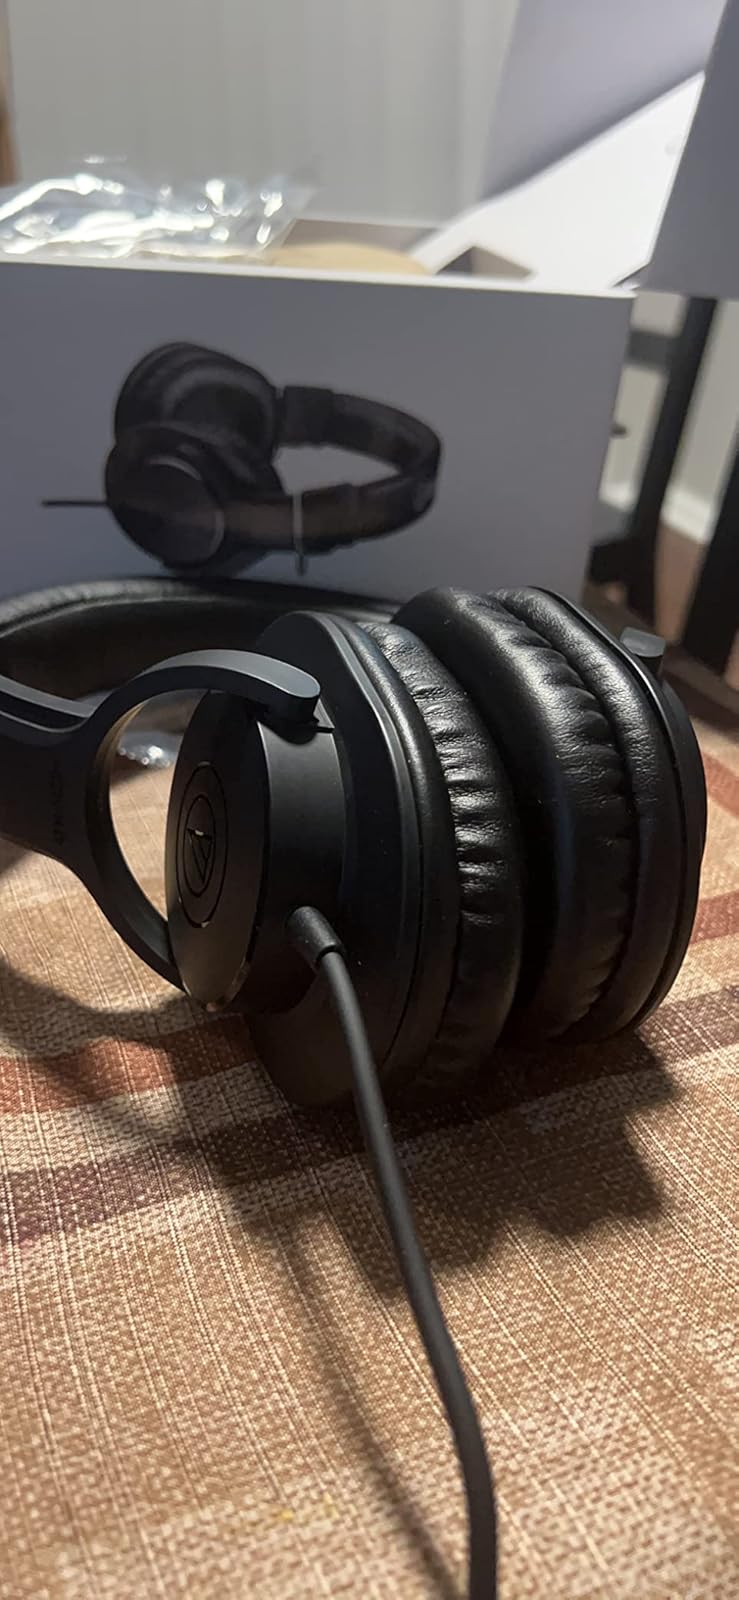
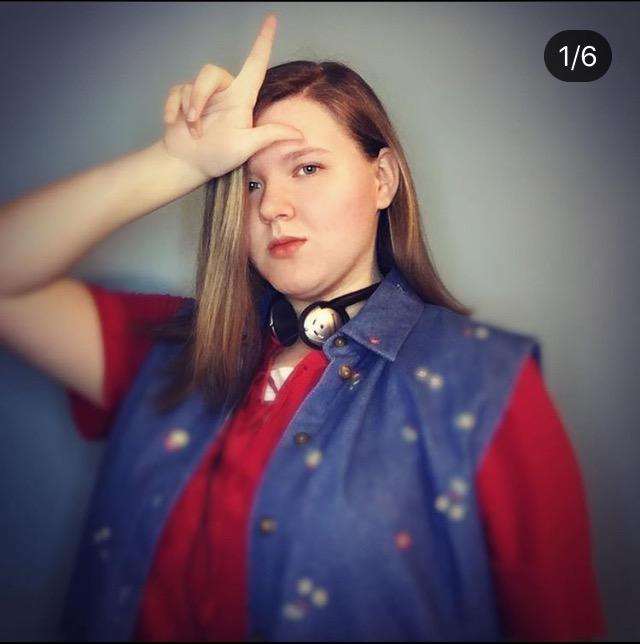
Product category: headphones
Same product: no